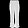
Label: Trouser